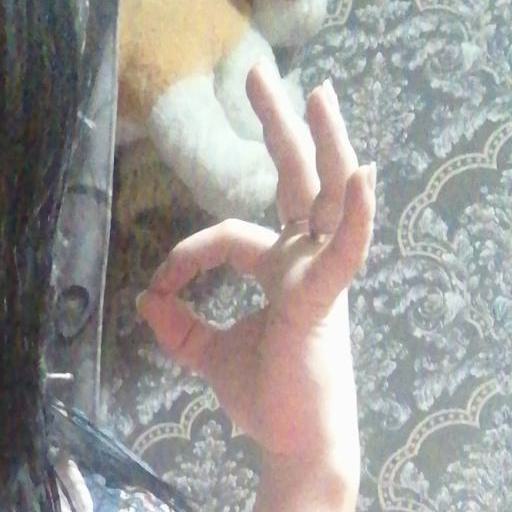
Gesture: ok